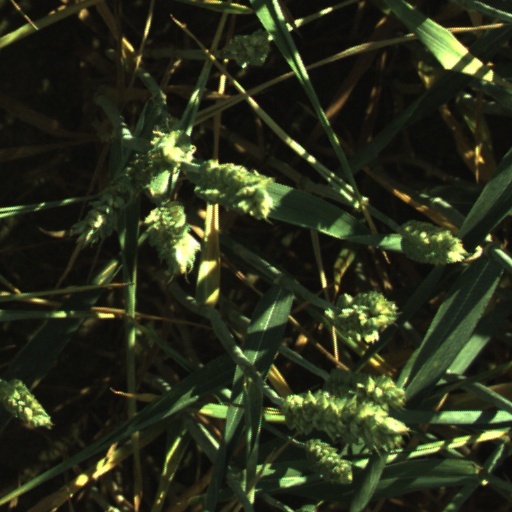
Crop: wheat